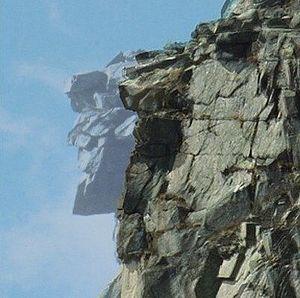
Le Old Man of the Mountain, également connu sous le Great Stone Face ou the Profile, était une série de cinq corniches d'une falaise de granit du Mont Cannon dans les Montagnes Blanches du New Hampshire, aux États-Unis. Vus du nord, elles semblent former le profil d'un visage.